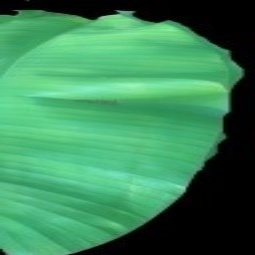
Label: Healthy